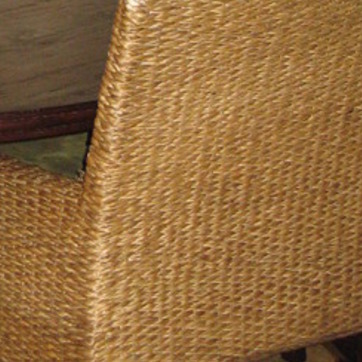
Material: other